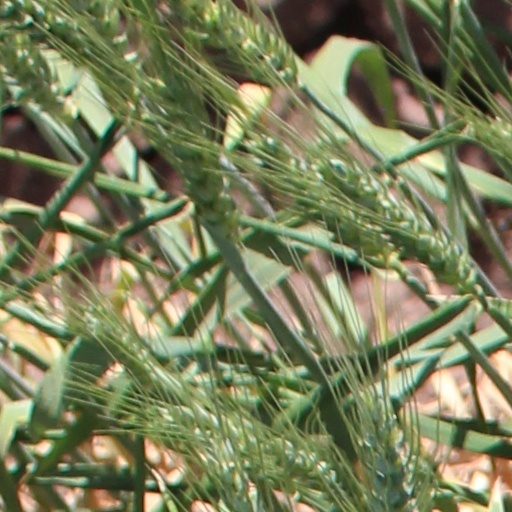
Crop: wheat